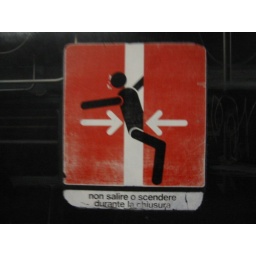
A sign in Italian train